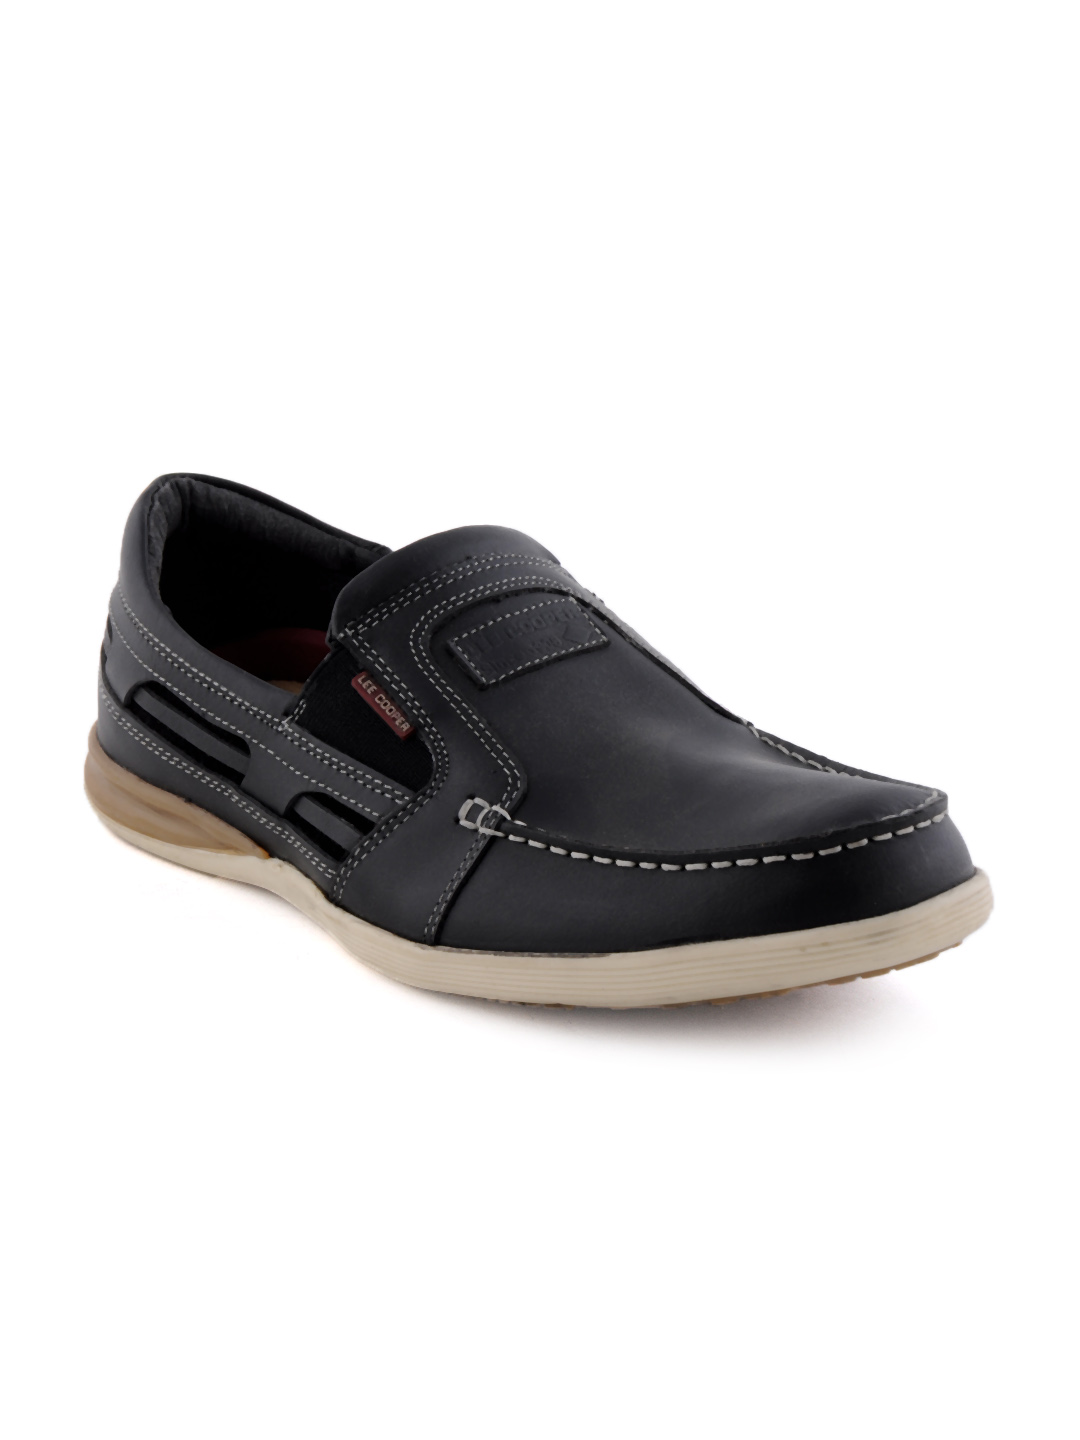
Lee Cooper Men Black Casual Shoes
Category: Footwear / Shoes / Casual Shoes
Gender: Men
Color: Black
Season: Summer 2011
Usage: Casual